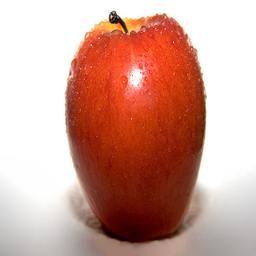
Label: Apple